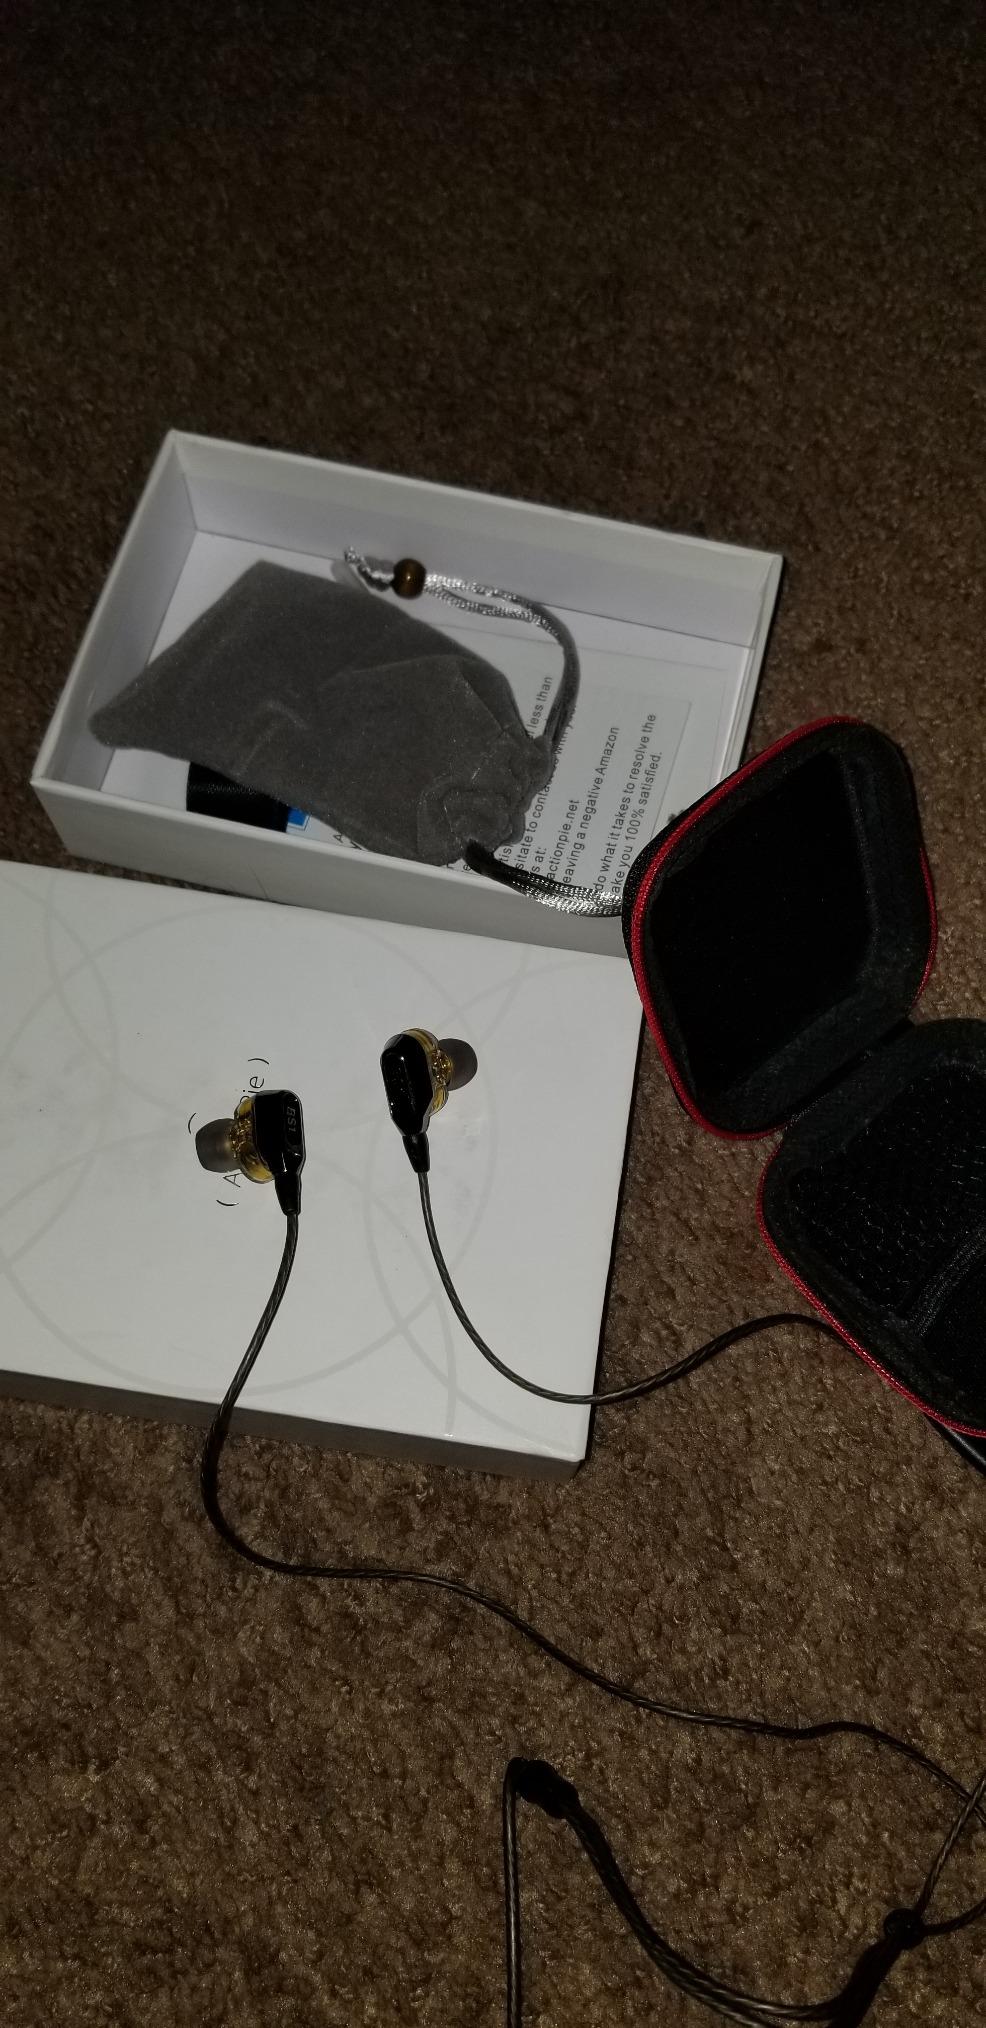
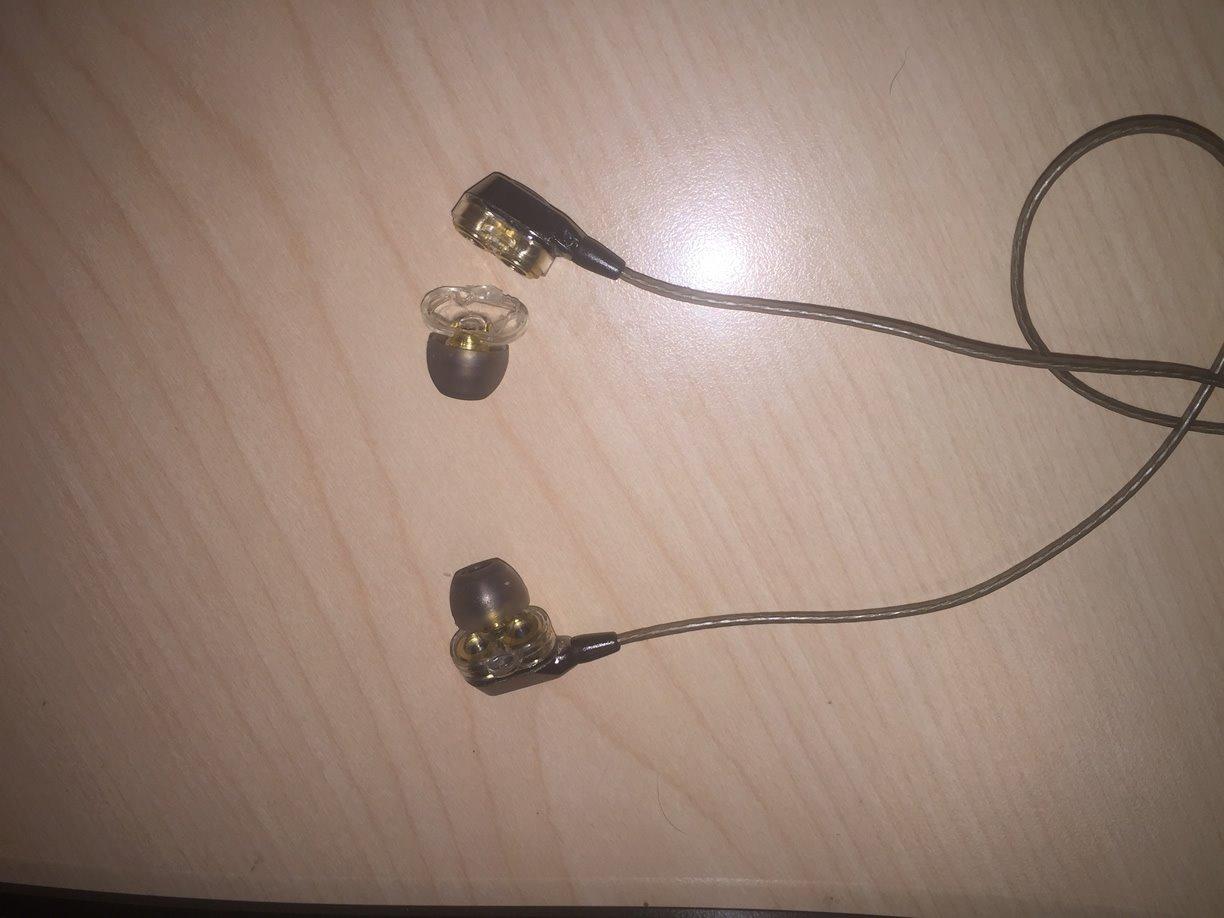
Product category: headphones
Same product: yes